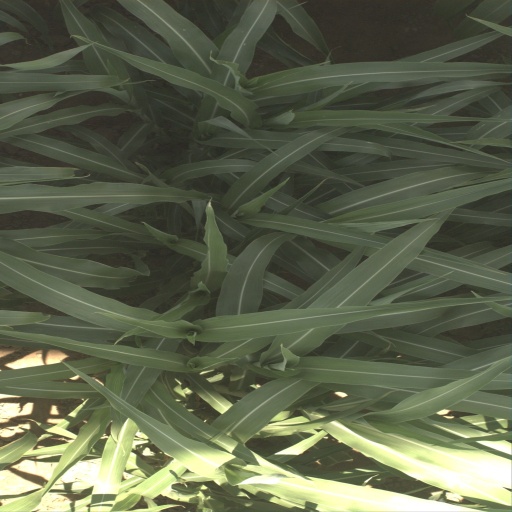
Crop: sorghum